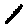
Label: 1